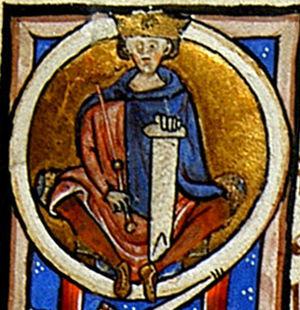
Alphonse Jourdain (1103-1148), comte de Toulouse (1112-1148), représenté sur une lettrine enluminée réalisée en 1205 figurant au premier acte du premier cartulaire de la Cité de Toulouse (Cartulaire de la Cité. Registre parchemin, Ville de Toulouse, Archives municipales, AA 2, 13°S, détail).
Liste des comtes de Toulouse.
Alphonse Jourdain est un comte de Toulouse, de Rouergue, d'Albi, de l'Agenais et du Quercy, marquis de Gothie, de Provence et duc de Narbonne de 1108 à 1148. Il est fils de Raymond IV de Saint-Gilles, comte de Toulouse, puis par la suite également comte de Tripoli et de sa troisième épouse, Elvire de Castille.
Toulouse est une ville d'Occitanie dans le Sud de la France située sur le fleuve Garonne. Le territoire de la ville a été occupé dès le Néolithique, puis au cours de la Protohistoire avant que la ville proprement dite ne soit fondée par les Romains. Elle est ensuite, au fil des siècles occupée par les Wisigoths, puis les Mérovingiens. Sous l'administration carolingienne, Toulouse est placée, dès la fin du VIIIᵉ siècle, sous le contrôle d'un comte. Elle est ensuite rattachée au royaume de France à la fin du XIIIᵉ siècle, conséquence indirecte de la croisade contre les Albigeois et de la signature du traité de Meaux-Paris.